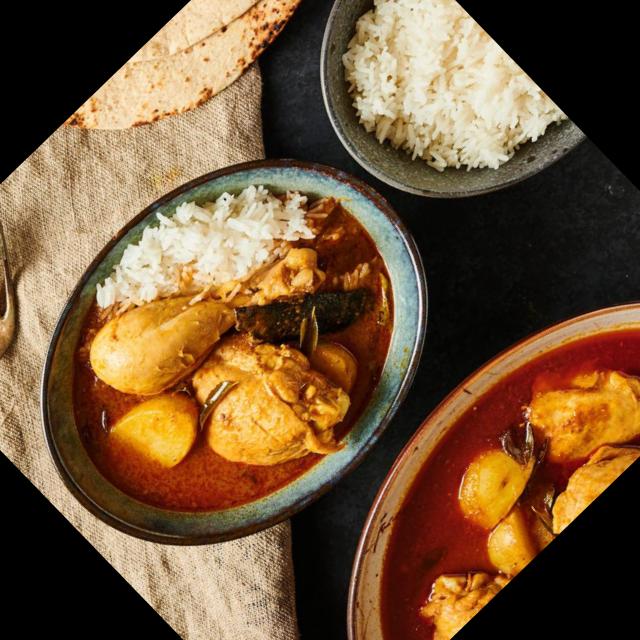
Dish: chapati